Ephraim Lewis

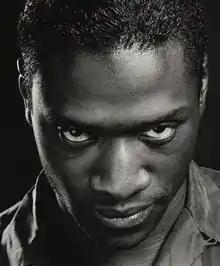

Ephraim Lewis (27 November 1967 – 18 March 1994) was an English soul and R&B singer and songwriter. He died after falling from a balcony after being tasered during a police pursuit, with only one album to his name, "Skin". The album peaked at number 185 on the Australian ARIA charts, with the lead single "Drowning in Your Eyes" peaking at number 145.